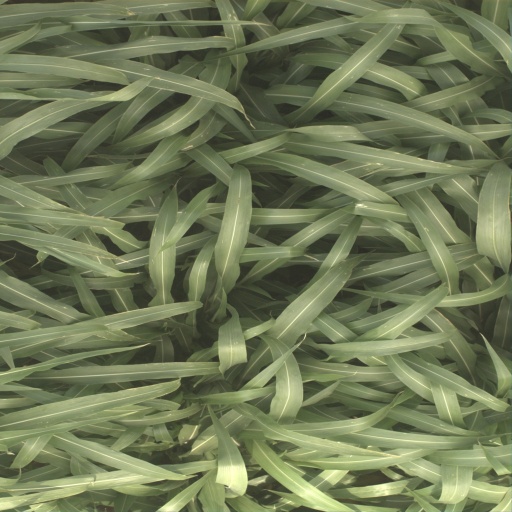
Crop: sorghum